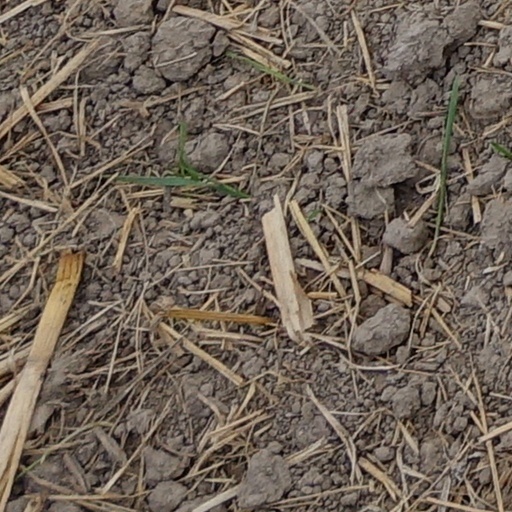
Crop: wheat